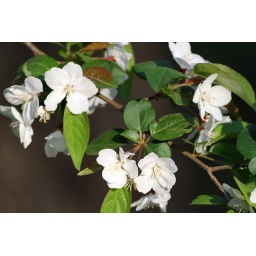
A apple tree relative with white blossoms in Central Park, NYC.